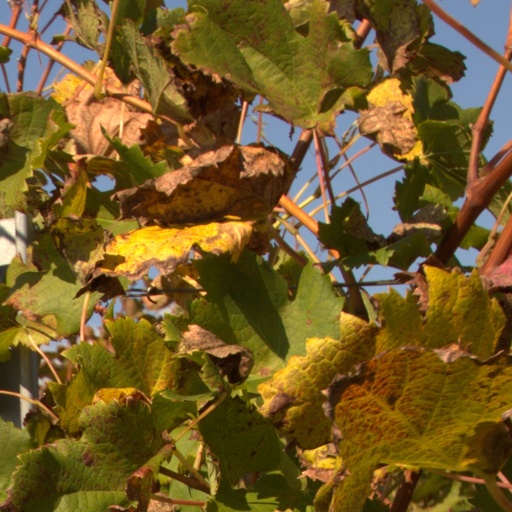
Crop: grape